Toyota in Formula One

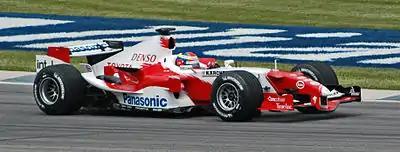
Ricardo Zonta, replacing the injured Ralf Schumacher, qualifying in the Toyota TF105 at the 2005 United States Grand Prix.

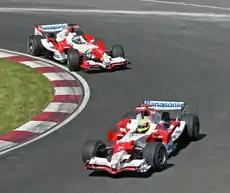
Ralf Schumacher leading Jarno Trulli at the 2006 Canadian Grand Prix, where Trulli finished in 4th place.

saw an improvement in Toyota's fortunes. The team retained Trulli for the season but replaced Zonta with race-winner Ralf Schumacher from Williams. During the team's launch for their 2005 car, the TF105, Schumacher said that he had a better chance of winning the title at Toyota than he ever did at Williams. The team also supplied leased customer engines to the Jordan team. Toyota made a good start to the season, with Jarno Trulli qualifying second at the opening round in Australia and finishing second at the following two races in Malaysia and Bahrain. Results petered away slightly from this point, with Trulli scoring his only other podium with 3rd place at Spain and Ralf Schumacher rewarding the squad with 3rd place at both Hungary and China and a pole position at the Japanese Grand Prix. Nevertheless, the 2005 season was Toyota's most successful Formula One season by far, as they scored points in all but the opening race and the controversial United States Grand Prix, where Trulli qualified in pole position, but like all the drivers using Michelin tyres, retired before the start of the race.